Rhea Seddon

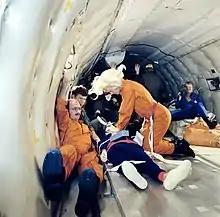
Practicing CPR during a zeroG training flight

New selections were considered astronaut candidates rather than full-fledged astronauts until they finished their training and evaluation, which was expected to take two years. Group8's name for itself was "TFNG". The abbreviation was deliberately ambiguous; for public purposes, it stood for "Thirty-Five New Guys", but within the group itself, it was known to stand for the military phrase, "the fucking new guy", used to denote newcomers to a military unit. Pilot training was not required of mission specialist candidates, but they were given training in how to handle emergencies while flying in the back seat of NASA's Northrop T-38 Talon jets. Seddon had a private pilot license, and logged time spent in the T-38 as co-pilot time. Due to her small size and the ill-fitting parachute harness she had to wear, she had trouble climbing into the aircraft.